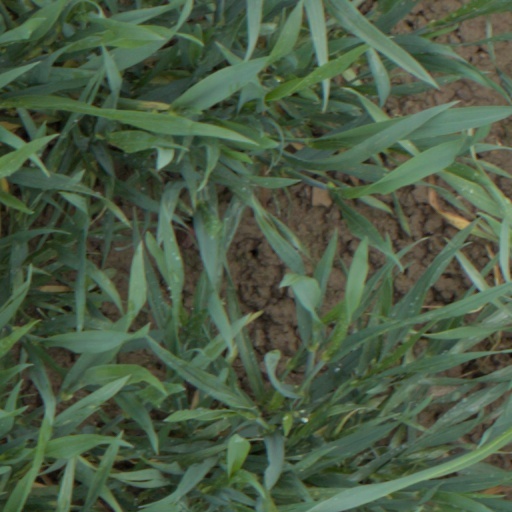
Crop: wheat